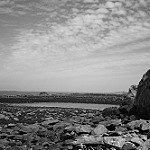
Label: B & W